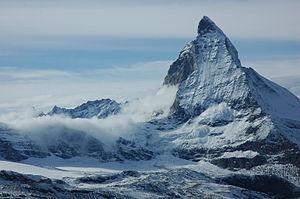
La première ascension du Cervin est réalisée par Edward Whymper, Francis Douglas, Charles Hudson, Douglas Hadow, Michel Croz et deux guides de Zermatt, Peter Taugwalder père et fils, le 14 juillet 1865. Douglas, Hudson, Hadow et Croz sont tués lors de la descente après que Hadow a glissé et entraîné les trois autres hommes dans sa chute, sur la face nord. Whymper et les deux Taugwalder, qui survivent, sont par la suite accusés d'avoir coupé la corde qui les reliait au reste du groupe pour ne pas être entraînés dans la chute, mais l'enquête qui s’ensuit ne trouve aucune preuve de cela et ils sont acquittés.